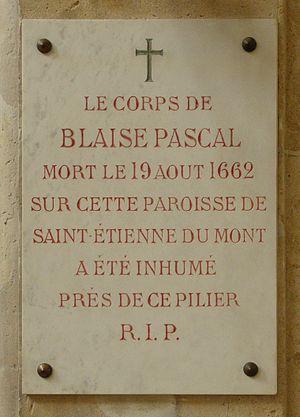
épitaphe en l'honneur de Pascal, église Saint-Étienne-du-Mont, Paris